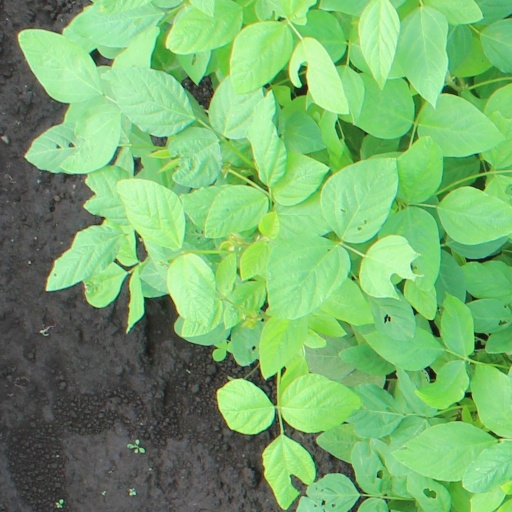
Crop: soybean